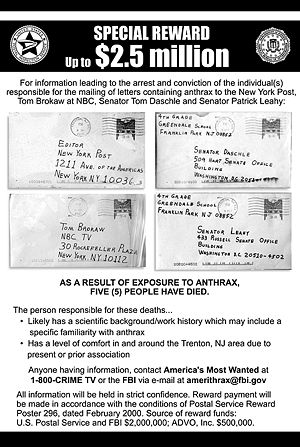
Miltbrandangrebet i USA 2001
Efterlysning med dusør
Miltbrandangrebet i USA 2001 foregik over flere uger efter den 18. september 2001. Flere breve med miltbrandssporer blev sendt til nyhedsredaktioner og medlemmer af USA's senat. Fem mennesker døde af miltbrandsinfektioner.